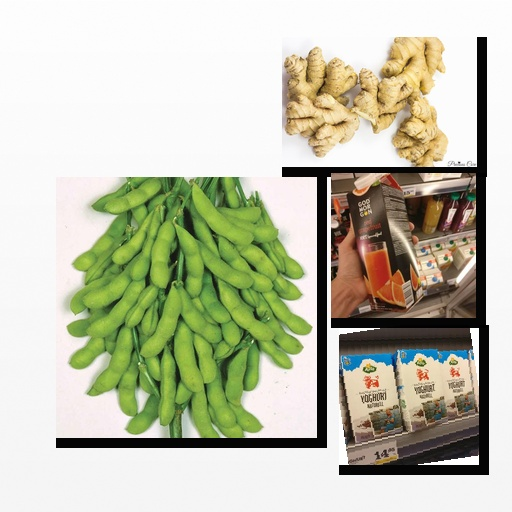
Food items: red_grapefruit_juice, natural_yogurt, ginger, soybean